Tsukasa Fujimoto

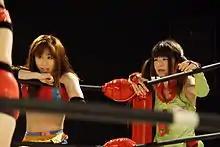
Fujimoto and Tsukushi, the Dropkickers, in April 2012

After submitting Maki Narumiya in a singles match on January 29, 2012, Fujimoto was granted a shot at her and Hikaru Shida's International Ribbon Tag Team Championship. On February 1, Fujimoto main evented a Pro Wrestling Wave event, losing to Toshie Uematsu as part of her retirement tour. On February 5, Fujimoto and Tsukushi, the team dubbed "Dropkickers", defeated Shida and Narumiya to become the new International Ribbon Tag Team Champions, with Fujimoto pinning the ICE×60 Champion in the process. Fujimoto and Tsukushi made their first title defense on March 20, defeating the team of Kurumi and Manami Toyota. On March 24, Fujimoto made her debut for the Universal Woman's Pro Wrestling Reina promotion, defeating fellow Ice Ribbon worker Neko Nitta in the opening match of "Reina.29". On May 5, Fujimoto and Tsukushi lost the International Ribbon Tag Team Championship to the Happy Makers (Aoi Kizuki and Sayaka Obihiro) in the main event of "Golden Ribbon 2012", ending their reign at 90 days. Fujimoto wrestled the match against her doctor's orders, having dislocated her right elbow at a Pro Wrestling Wave event five days earlier. On May 16, Fujimoto entered Pro Wrestling Wave's 2012 Catch the Wave tournament as a representative of the promotion's top villainous alliance Black Dahlia. In her opening round-robin match, Fujimoto, debuting a new black attire, defeated Black Dahlia's leader Misaki Ohata. On May 25, Fujimoto defeated Aki Shizuku in the finals of the 2nd 19 O'Clock Girls ProWrestling Tournament to become the number one contender to the IW19 Championship. On June 1, Fujimoto defeated Kurumi to win the IW19 Championship, becoming the first wrestler to have held every Ice Ribbon championship available. On June 9, Fujimoto took part in the first event of Reina X World, the follow-up promotion to Universal Woman's Pro Wrestling Reina, during which she and Hikaru Shida defeated Aki Kanbayashi and Mia Yim in the finals of a four-team tournament to win the vacant Reina World Tag Team Championship. Four days later, Fujimoto became a triple champion, when she won DDT Pro-Wrestling promotion's Ironman Heavymetalweight Championship. Taking advantage of a rule, where the champion could be pinned or submitted anytime and anywhere, Fujimoto pinned Hiroyo Matsumoto for the title at an Ice Ribbon event, following a six-woman tag team match, where she, Hamuko Hoshi and Hikaru Shida had defeated Matsumoto, Maki Narumiya and Sayaka Obihiro. On June 16, Fujimoto made her first successful defense of the Ironman Heavymetalweight Championship, defeating DJ Nira, Masa Takanashi and Tomomitsu Matsunaga in a four-person battle royal at a DDT event, and afterwards also survived a backstage ambush from Matsunaga to leave the arena as the champion. The following day, Fujimoto and Tsukushi defeated the Happy Makers at Ice Ribbon's sixth anniversary event to regain the International Ribbon Tag Team Championship, making Fujimoto a quadruple champion. On June 23, Fujimoto lost the Ironman Heavymetalweight Championship to her tag team partner Tsukushi, who pinned her after a match, but shortly afterwards comically regained the title from one of Ice Ribbon's ring mats. The following day, Fujimoto returned to DDT to defend the title in a ten-person, ten-minute battle royal. After losing the title to Hiroshi Fukuda, Fujimoto later regained the title from Tanomusaku Toba and ended the match as the reigning champion. However, immediately afterwards, Fujimoto was rolled up by Choun Shiryu, who then left the arena as the new champion. When the round-robin portion of the 2012 Catch the Wave ended, Fujimoto finished with two wins, one draw and one loss, tied at the top of the Black Dahlia block. On July 1, she was eliminated from the tournament, after losing a tiebreaker match against Yumi Ohka. Afterwards, Fujimoto continued working regularly for Wave, however, no longer representing Black Dahlia. The following week, as the reigning Reina World Tag Team Champions, Fujimoto and Shida traveled to Mexico to work for Consejo Mundial de Lucha Libre (CMLL). Working just under their given names, Tsukasa and Hikaru made their CMLL debuts on July 3 in Guadalajara, teaming with La Comandante in a six-woman tag team match, where they were defeated by Goya Kong, Luna Mágica and Silueta. Three days later, Tsukasa and Hikaru teamed with Lady Apache in Mexico City in another six-woman tag team match, where they were defeated by Dark Angel, Estrellita and Marcela. Tsukasa's and Hikaru's tour of CMLL concluded on June 8 in Mexico City, when they teamed with Princesa Sujei to defeat Dalys la Caribeña, Lluvia and Luna Mágica in a six-woman tag team match. Upon her return to Japan, Fujimoto and Tsukushi lost the International Ribbon Tag Team Championship to Miyako Matsumoto and Neko Nitta on July 15. On August 10, Fujimoto lost the IW19 Championship to Otera Pro representative Aki Shizuku in her first defense.